List of Star Trek television series

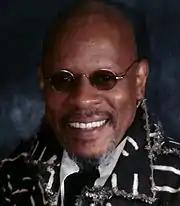
Avery Brooks played Benjamin Sisko in "Deep Space Nine," commander of the titular space station

"Star Trek: Deep Space Nine", frequently abbreviated as "DS9", takes place during the last years and the immediate post-years of "The Next Generation" (2369–2375) and aired for seven seasons, from January 3, 1993, to June 2, 1999. Like "The Next Generation", "Deep Space Nine" aired in syndication in the United States and Canada. Unlike the other "Star Trek" series, "DS9" takes place primarily on a space station rather than aboard a starship.